Air-line fitting

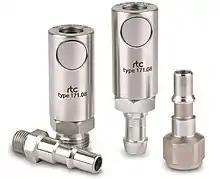
Nipples with mating safety couplings

Also known as pneumatic couplings, quick disconnects, air couplers, quick connect couplers, and quick couplers, hand-operable air-line fittings allow manual disconnection of gas supply lines, including compressed air and breathable air (a subset of breathing gases). Most fittings do not have regional standardization but have become de facto standards through popular adoption.